Witney

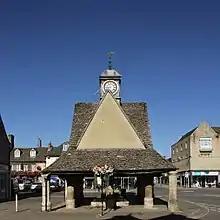
The Butter Cross

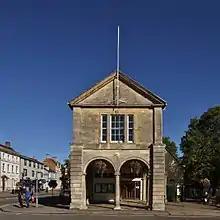
Witney Town Hall

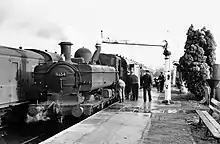
Witney railway station in 1962

The place-name "Witney" is derived from the Old English for "Witta's island". The earliest known record of it is as "Wyttannige" in a Saxon charter of 969. The Domesday Book of 1086 records it as "Witenie", in the ancient hundred of Bampton.